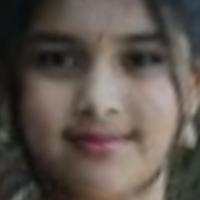
Age group: age 01-10